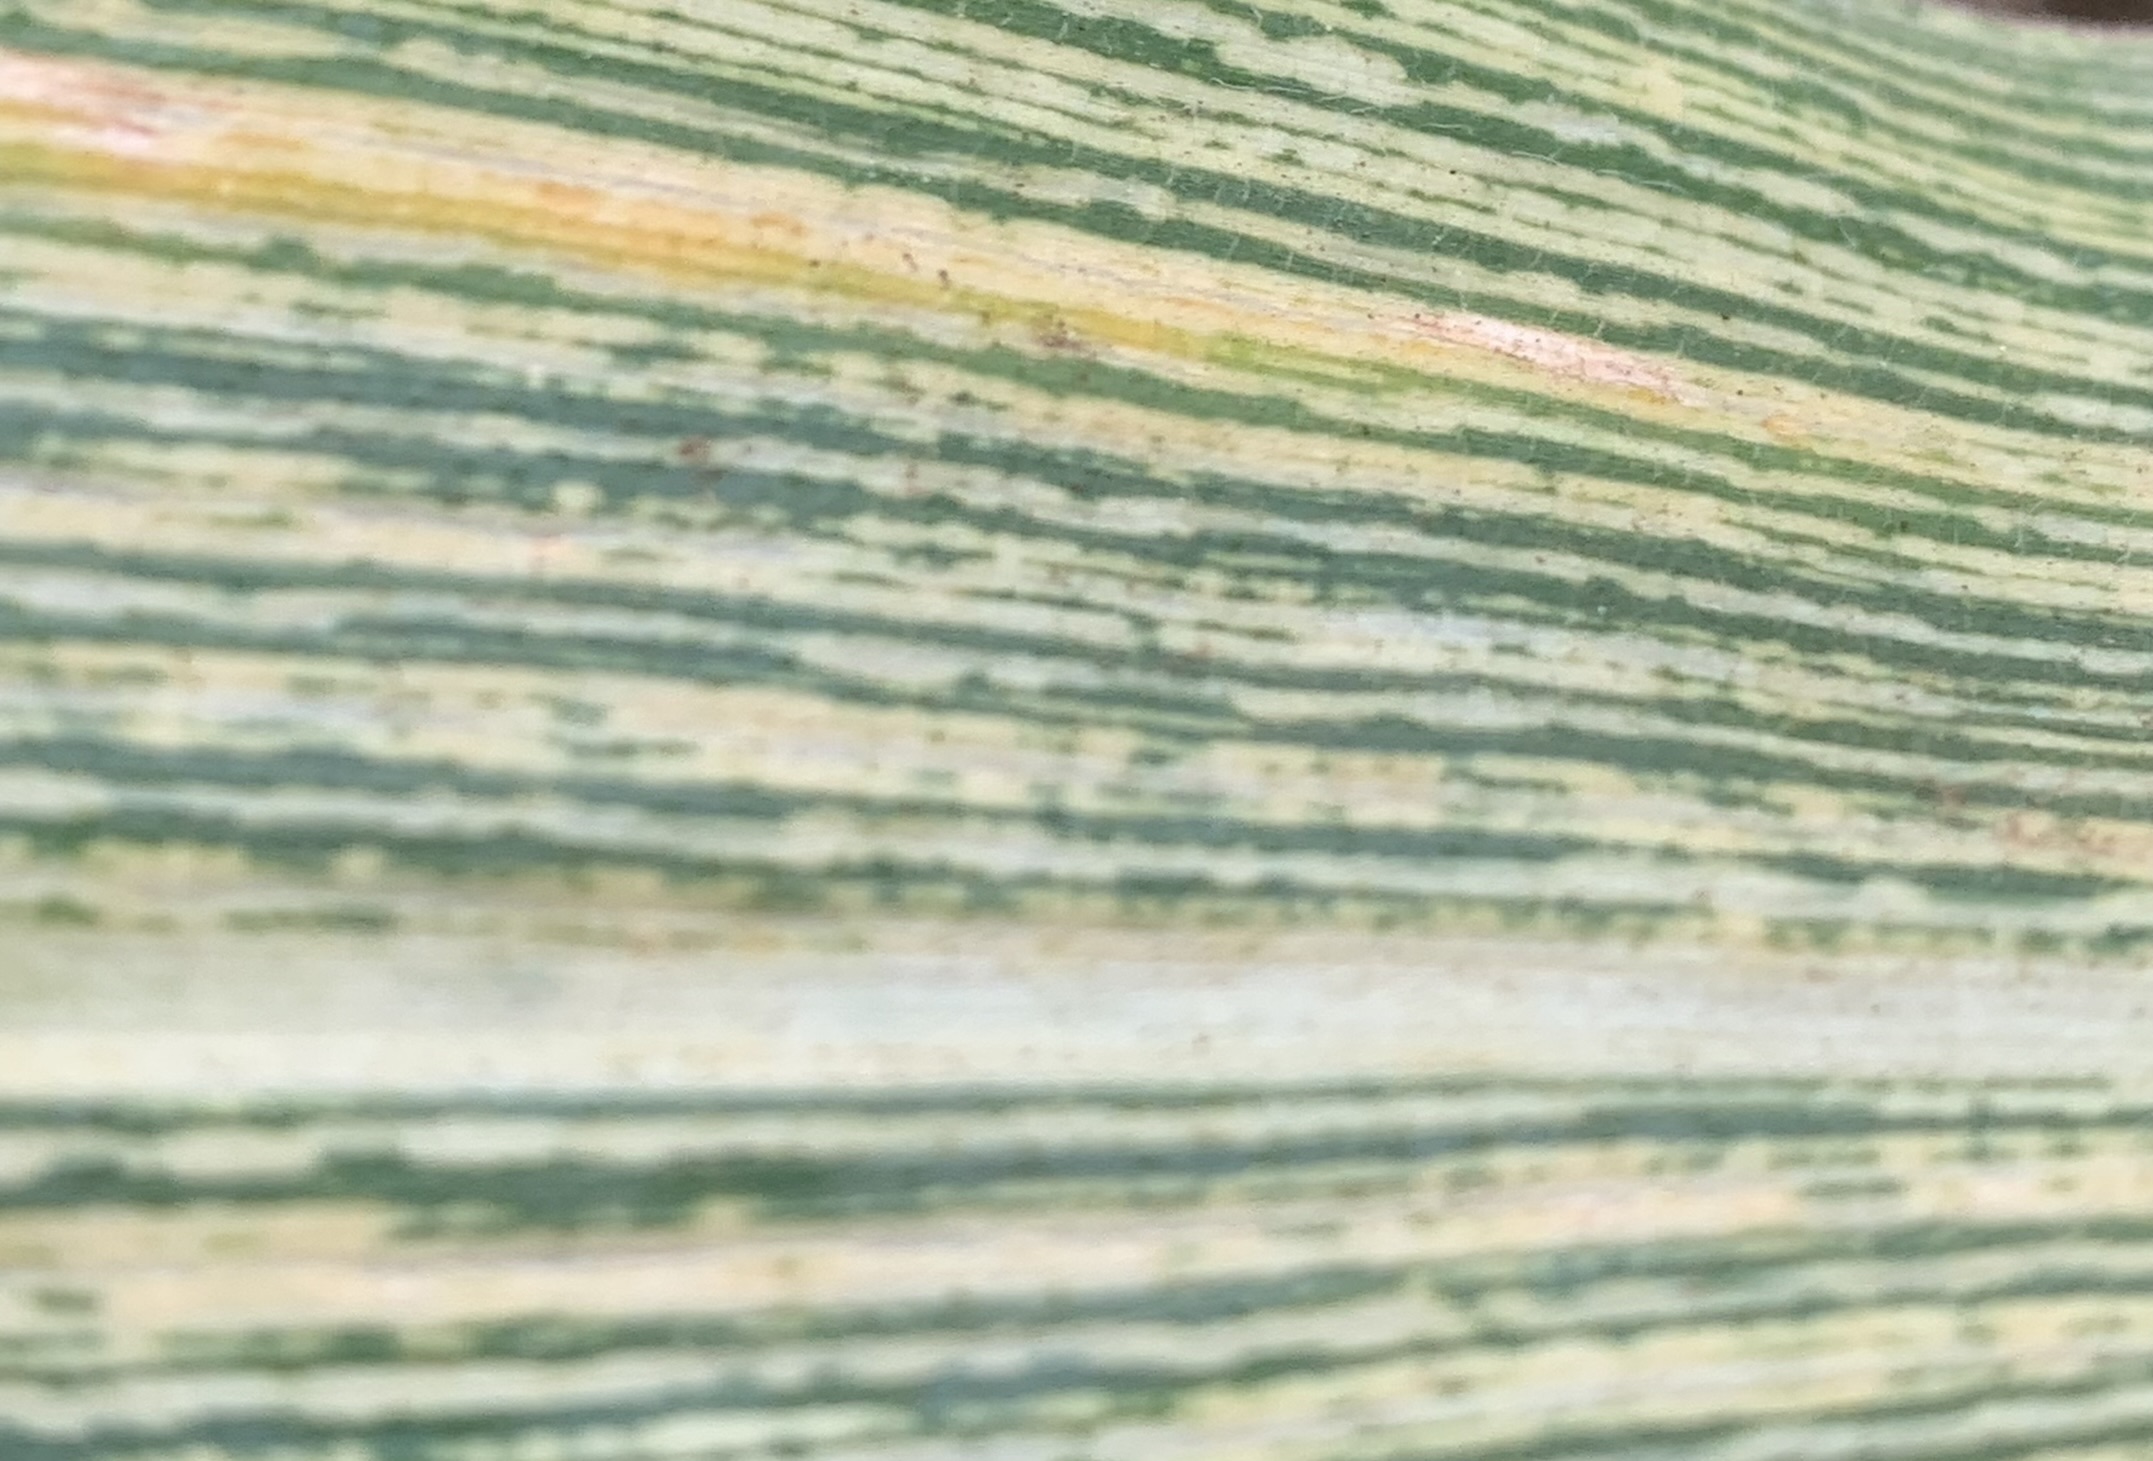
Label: MSV